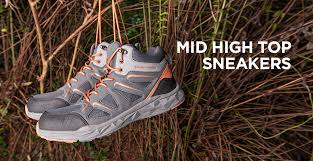
Label: Sneaker